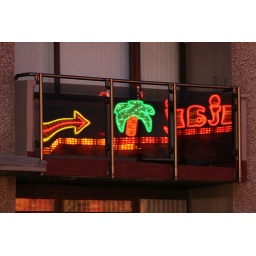
Being a street fair, the Links Market is reflected in the windows and balconies of the buildings alongside.